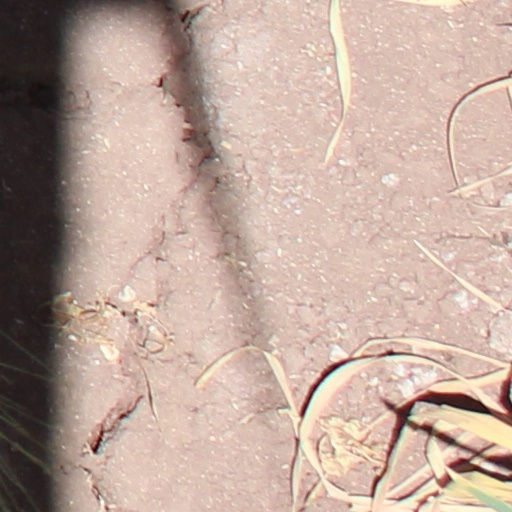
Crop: wheat